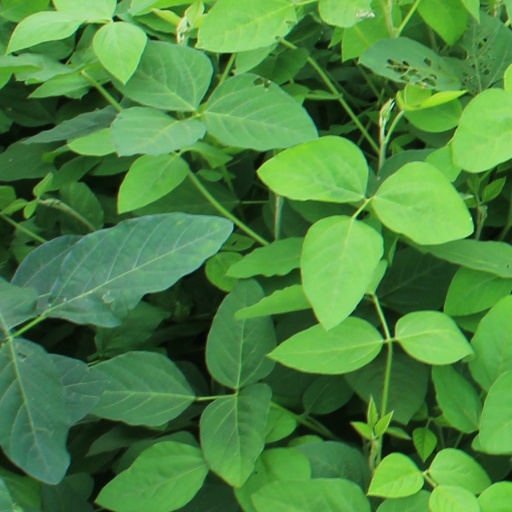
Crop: soybean